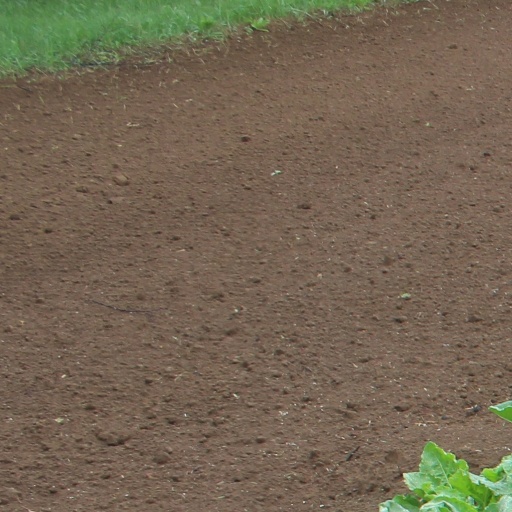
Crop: sugar beet